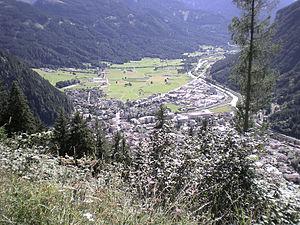
Le val di Fiemme est une vallée italienne située dans les Dolomites à une soixantaine de kilomètres de Trente et une quarantaine de Bolzano. C'est une vallée latérale de la vallée du fleuve Adige refermant le bassin moyen de l’Avisio.